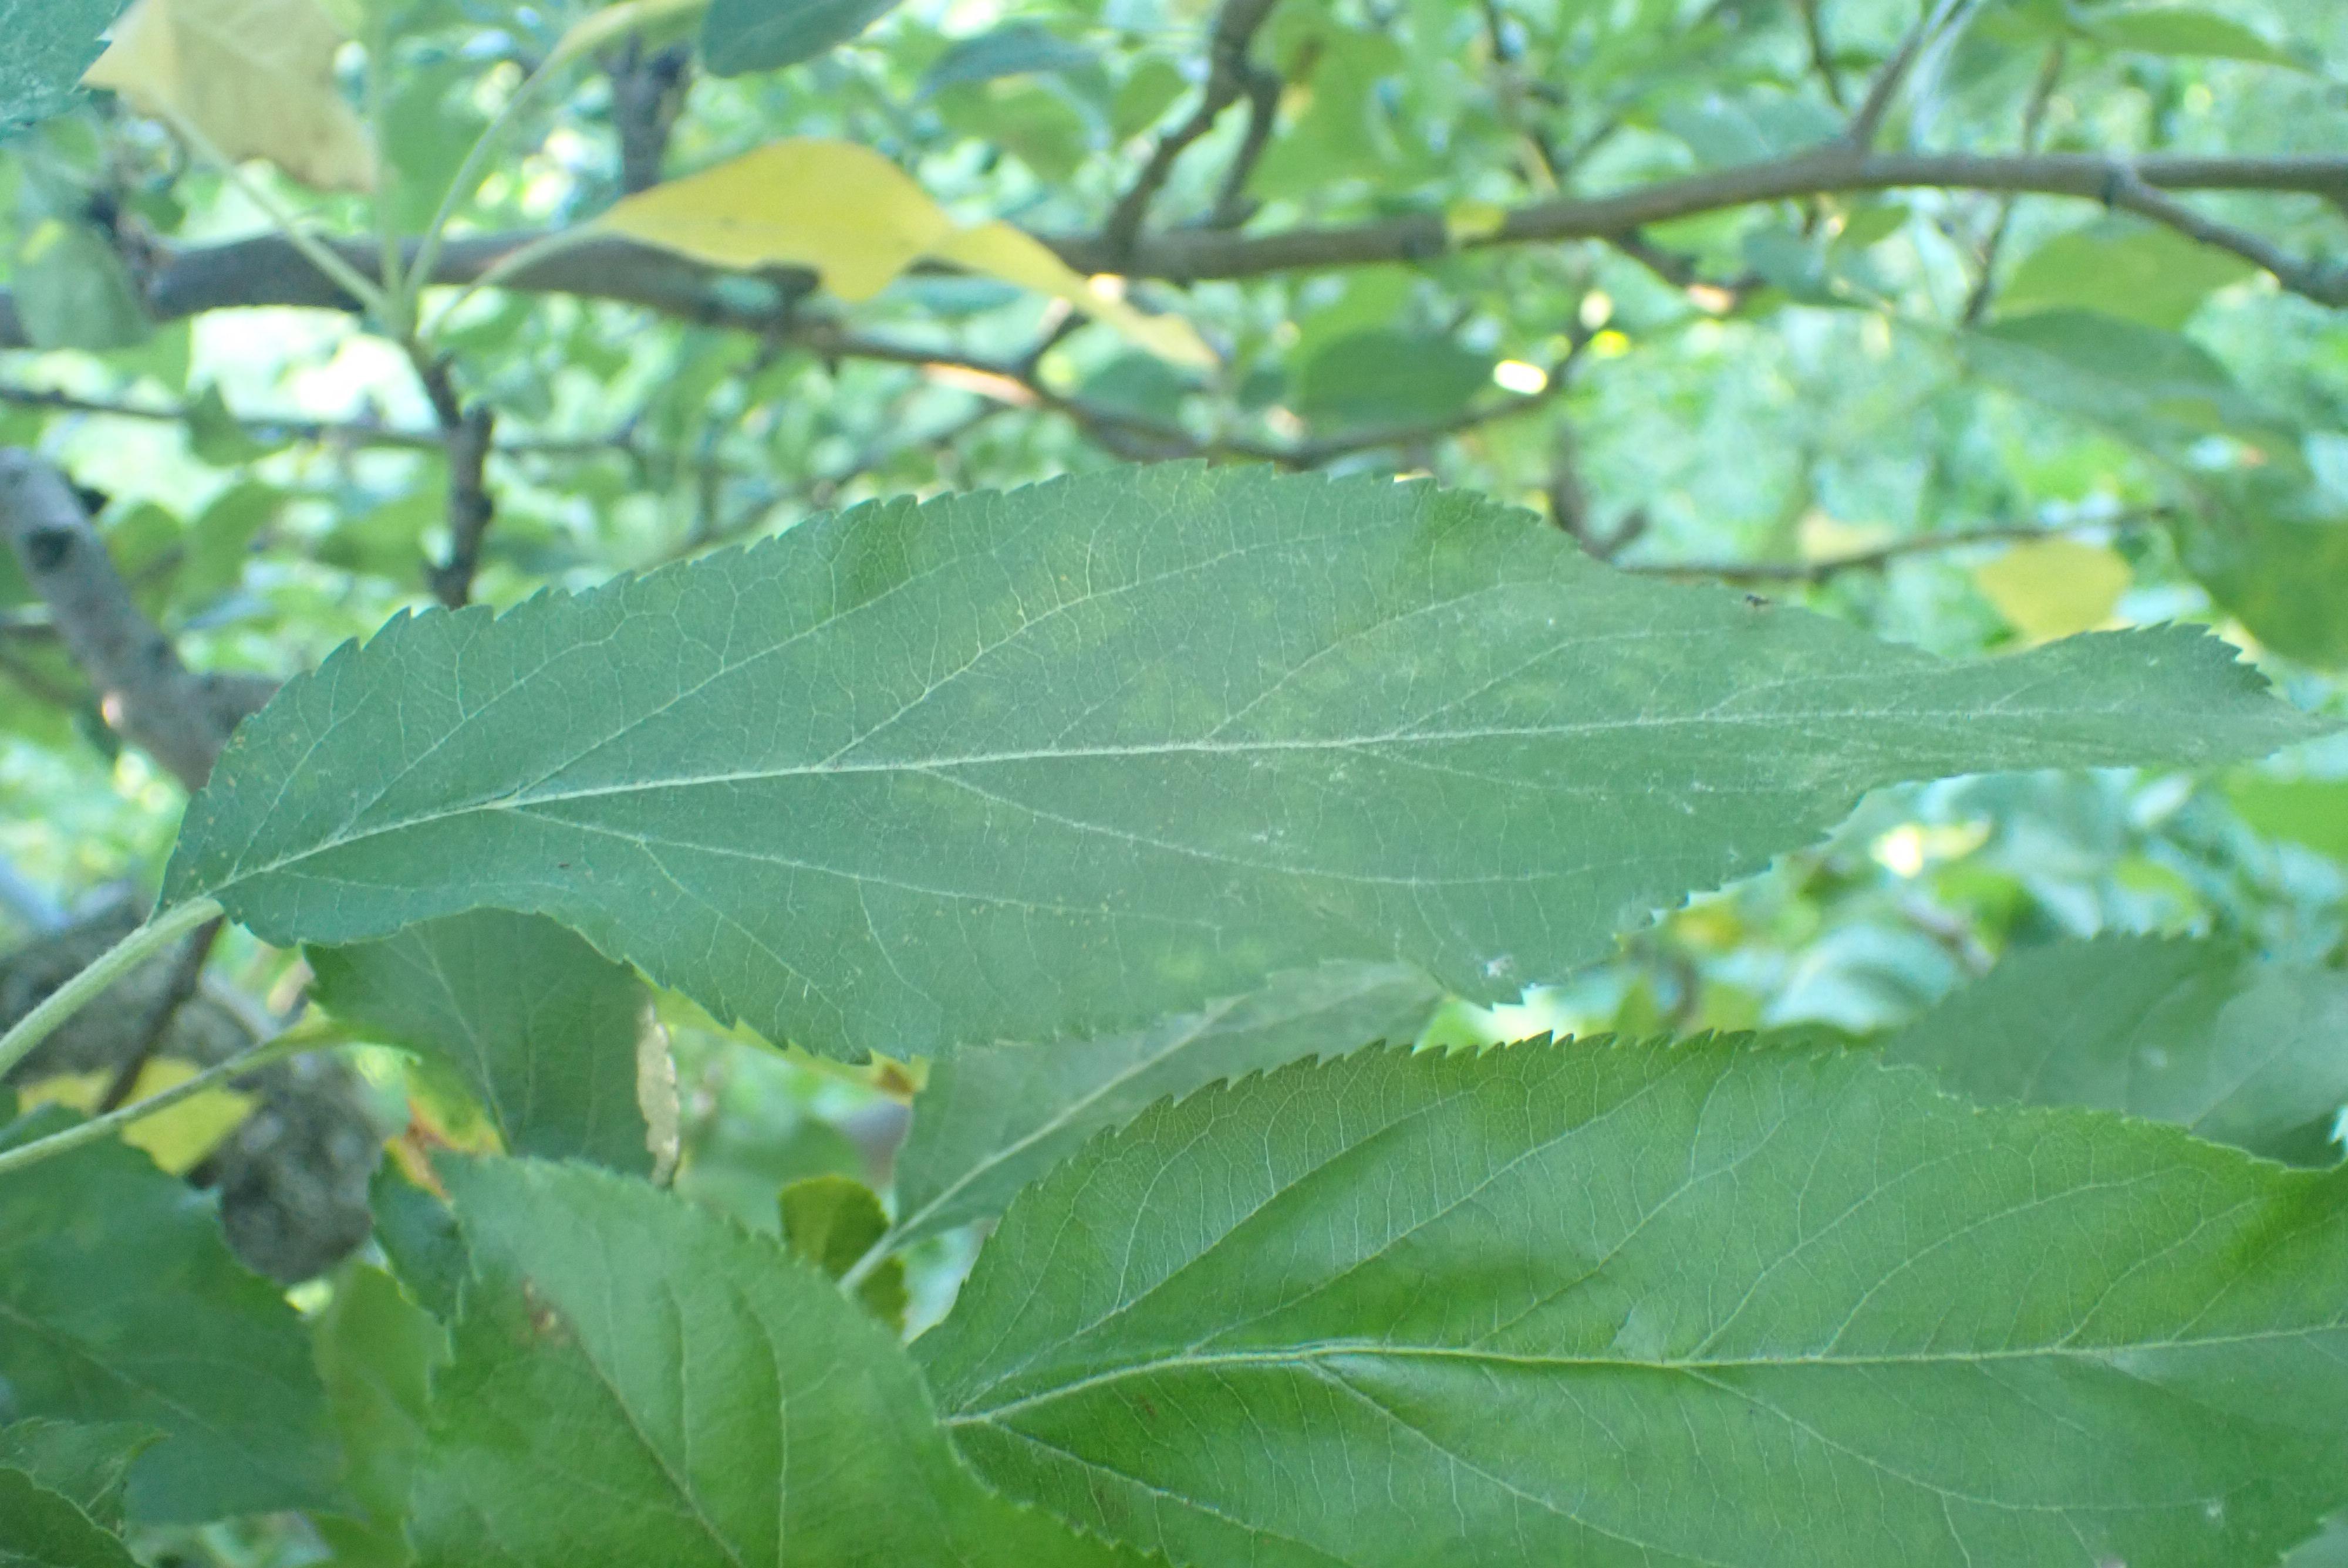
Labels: scab